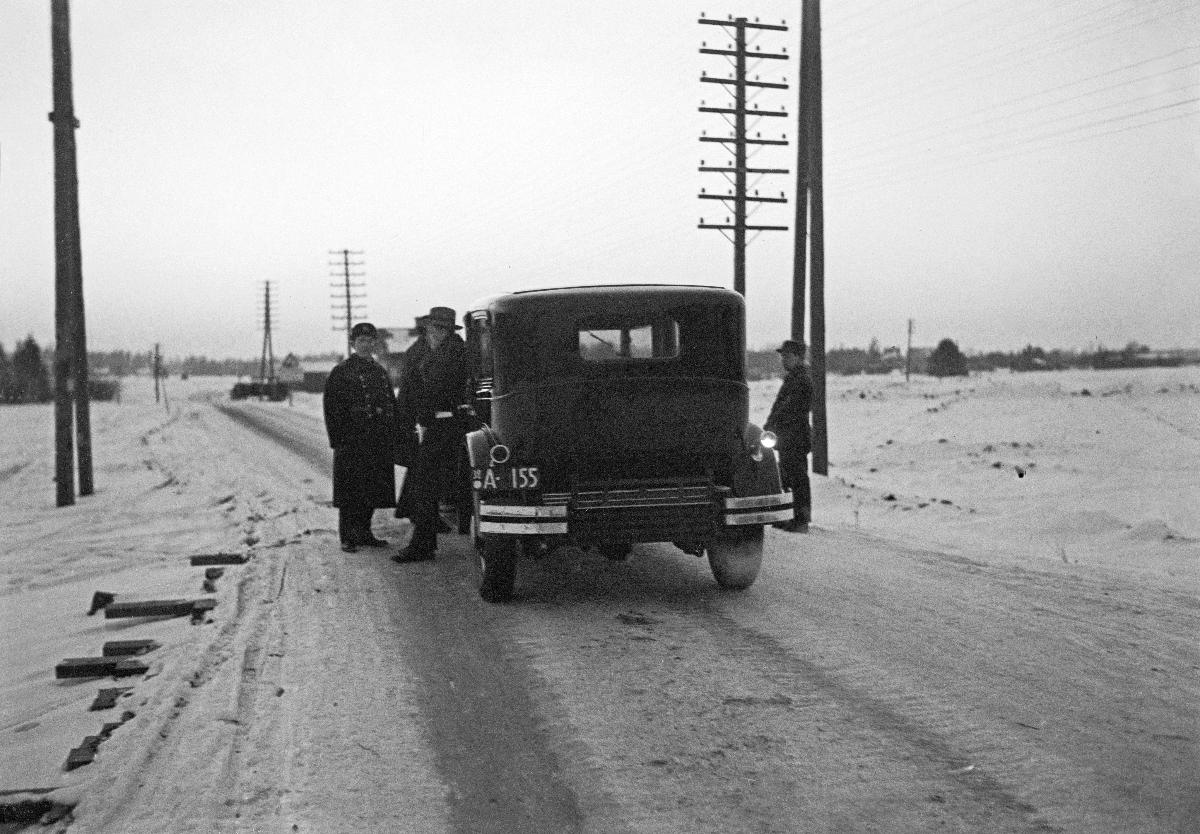
Mäntsälän kapina
Mäntsäläupproret; Mäntsälä rebellion
sisällön kuvaus: Mäntsälän kapina 27.2.-6.3.1932. content description: Mäntsälän rebellion 27.2.-6.3.1932. innehållsbeskrivning: Mäntsäläupproret 27.2.-6.3.1932.
Kuvaaja: Sundström, Hugo, kuvaaja
Vuosi: 1932
Paikka: Suomi
Aiheet: politiikka; äärioikeistolaisuus; lapuanliike; kapinat; suojeluskunnat; HBL; politics; far right; Lapua movement; insurgencies; right-wing extremism; rebellion; civil guard; civil guards; politik; högerextremism; Lapporörelsen; uppror; lapporörelsen; skyddskåren; kravaller; skyddskårer